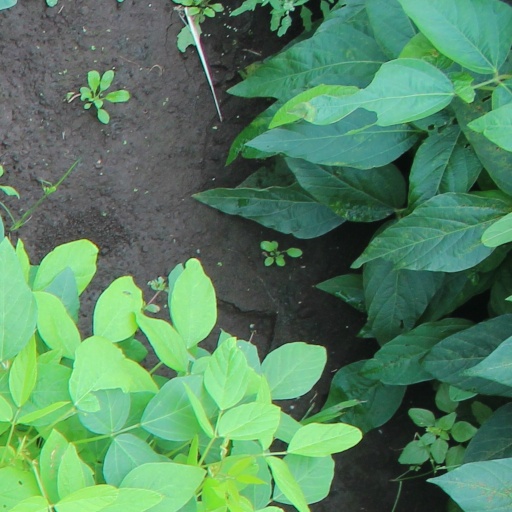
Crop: soybean